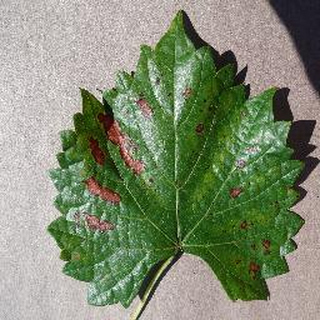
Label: grape_esca_black_measles